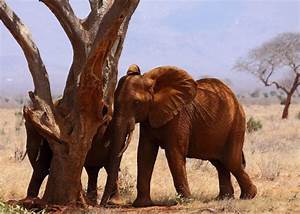
Label: elephant